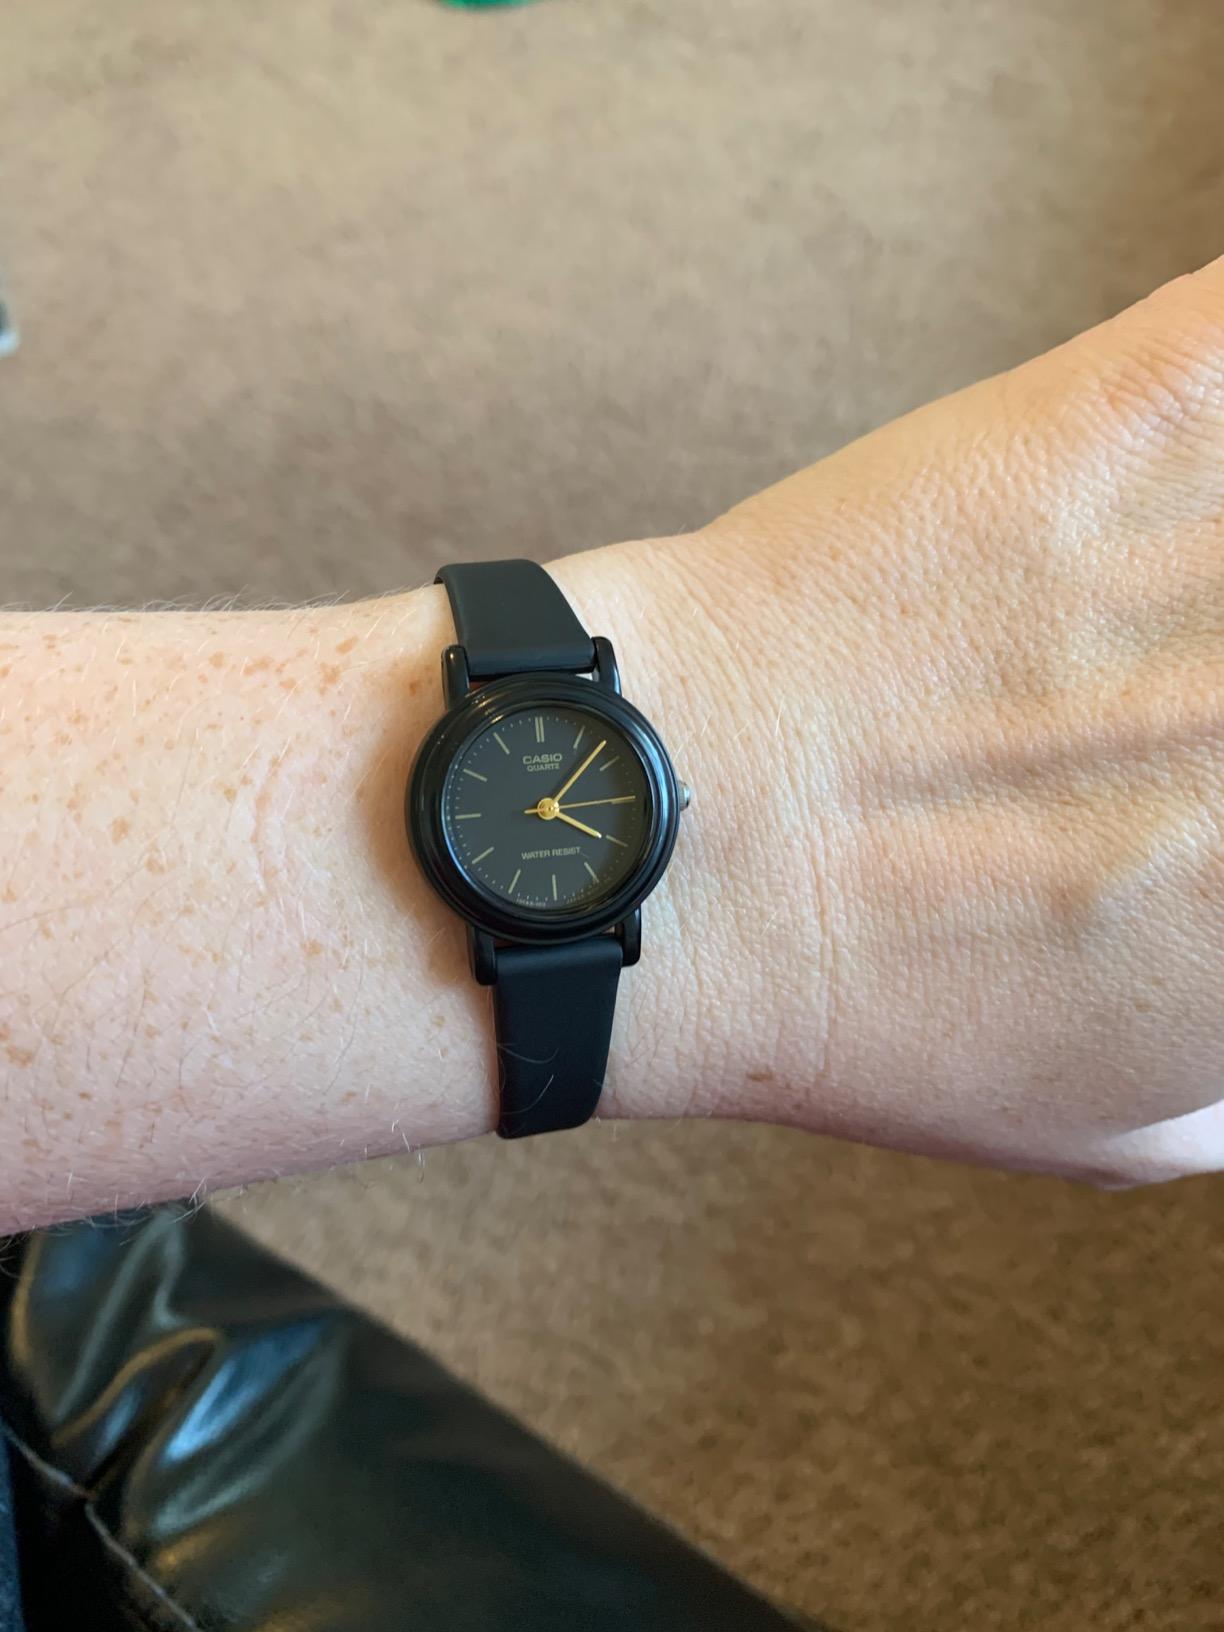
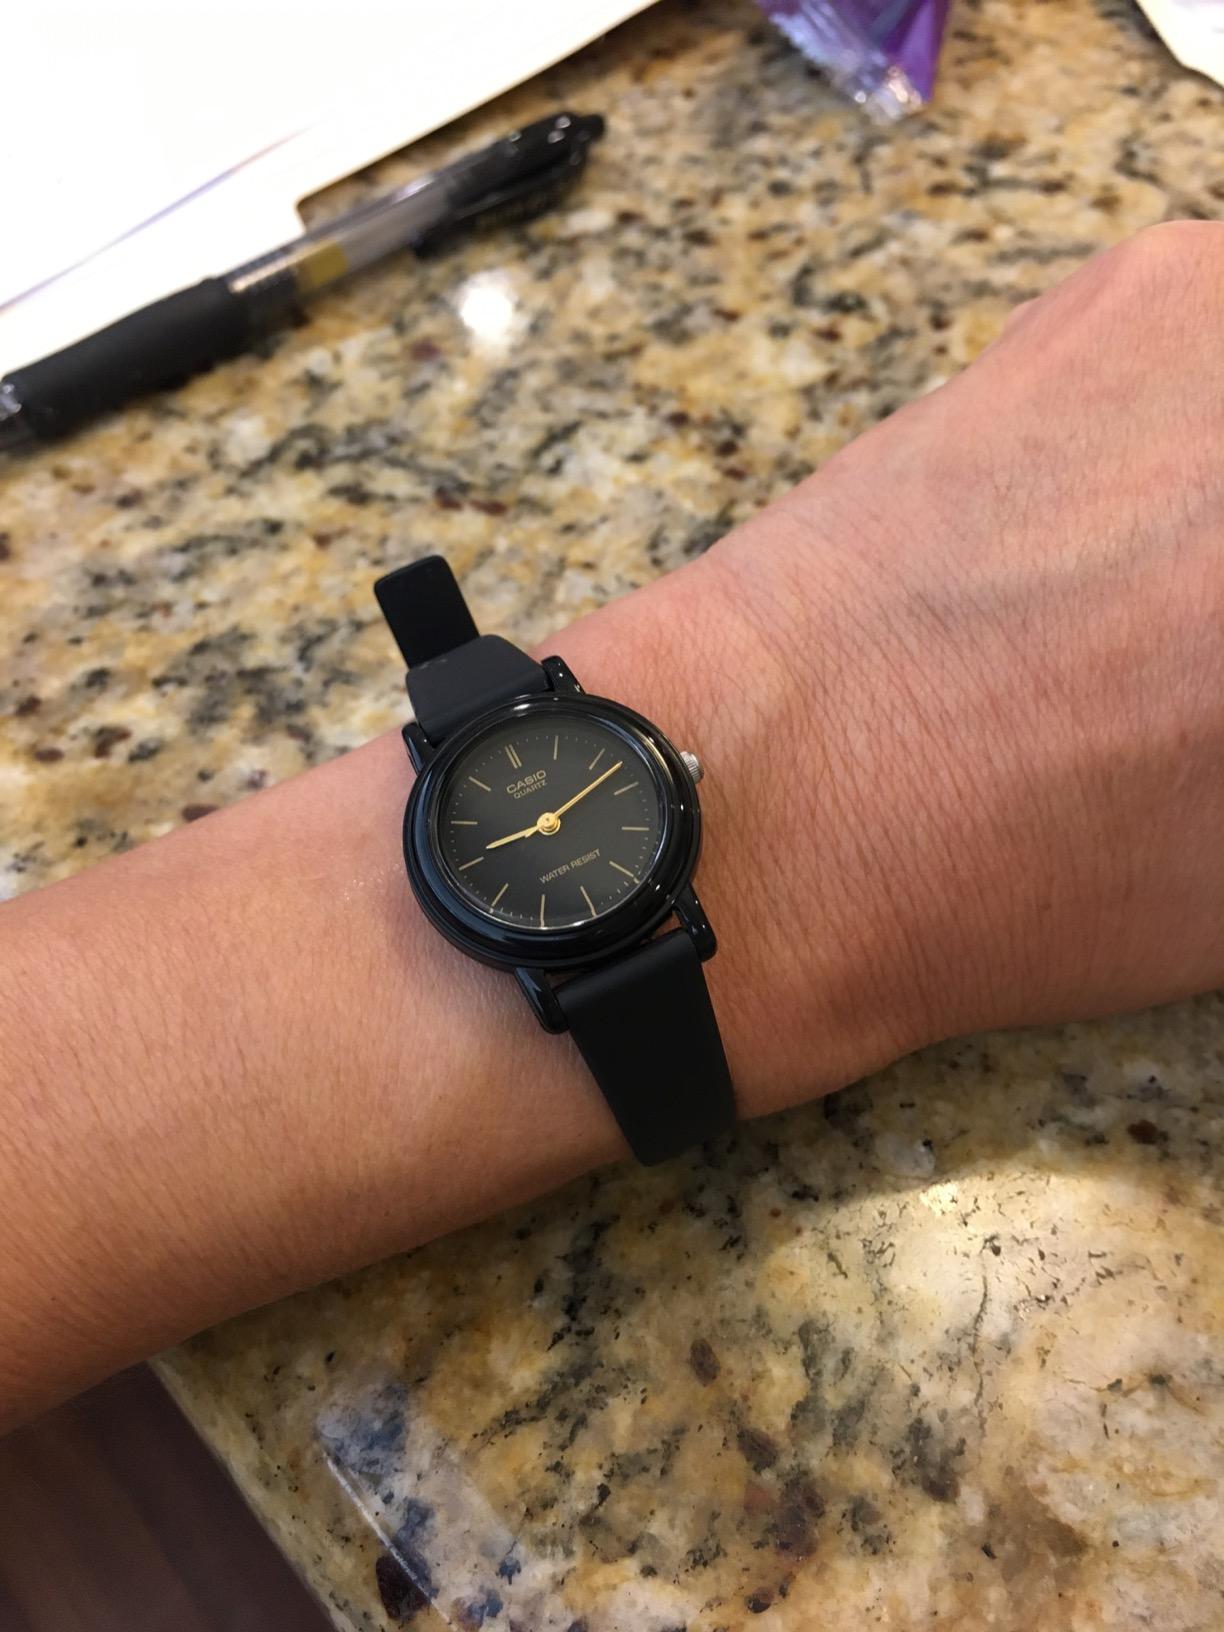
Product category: accessories_watch
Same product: yes